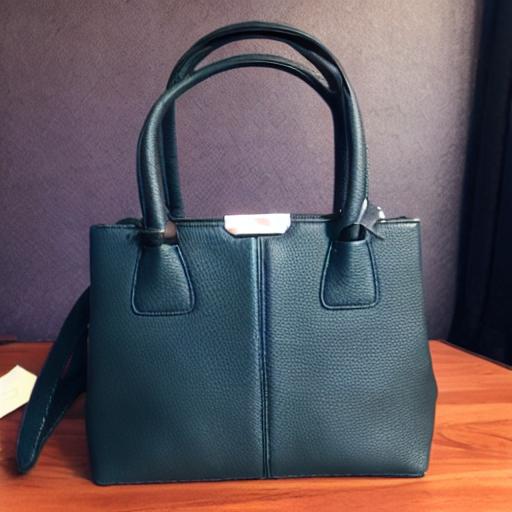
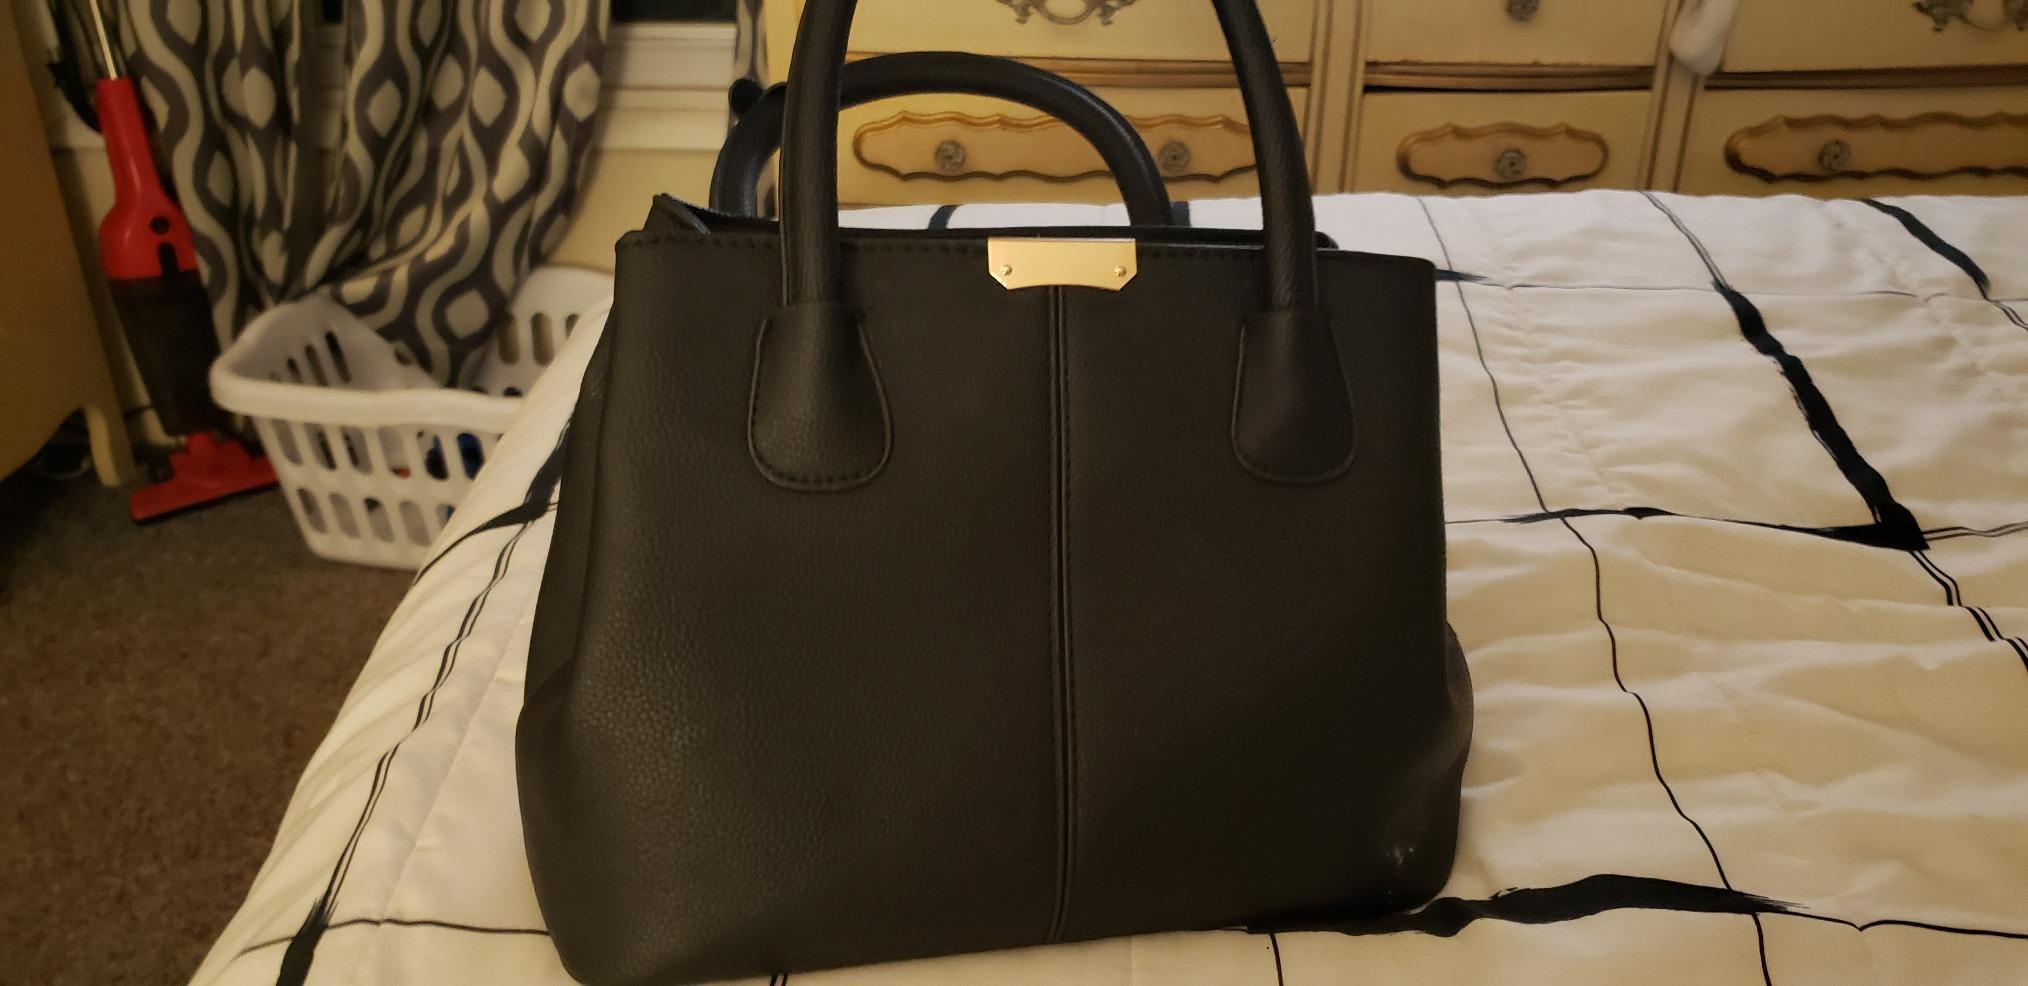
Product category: accessories_handbag
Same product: no